Yangon International Airport

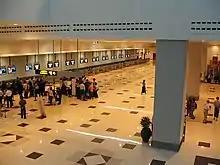
Check-in desks in Terminal 2

During World War II, the airfield was called RAF Mingaladon and served as an operating base for fighter aircraft such as: